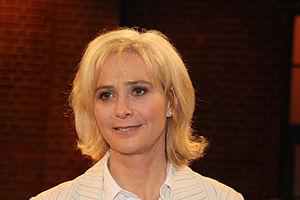
Claudia Kohde-Kilsch est une joueuse de tennis allemande, professionnelle de 1980 à 1994.